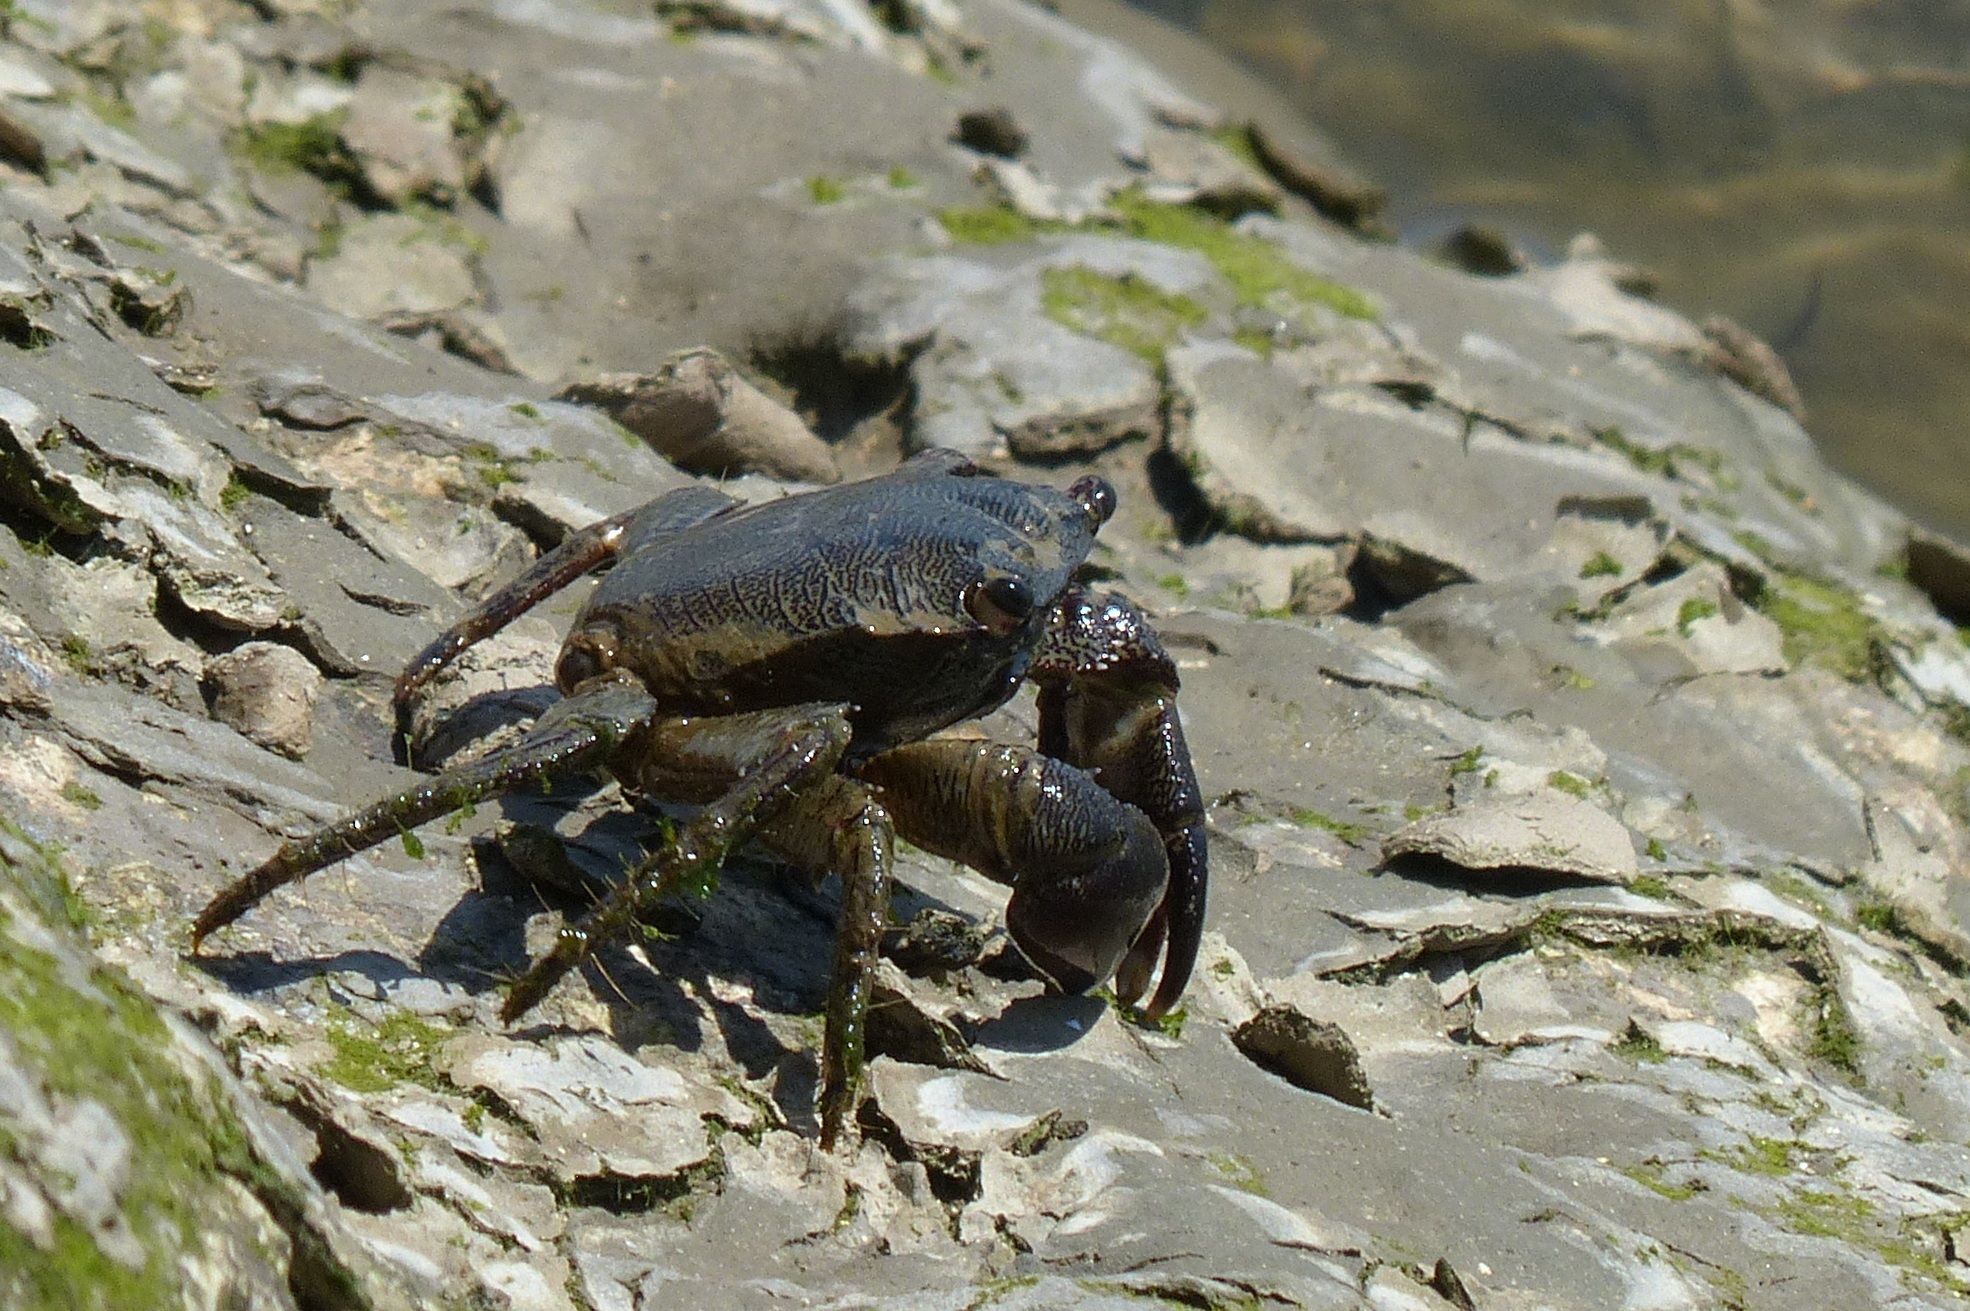
river, wildlife, food, insect, seafood, fauna, crab, invertebrate, crustacean, salt water, macro photography, arthropod, marine biology, ocypodidae, decapoda